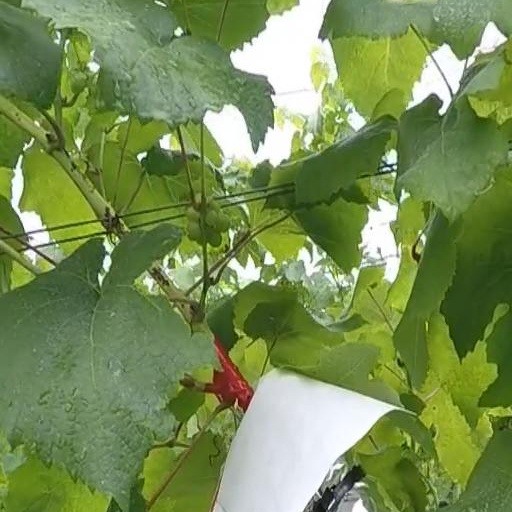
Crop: grape